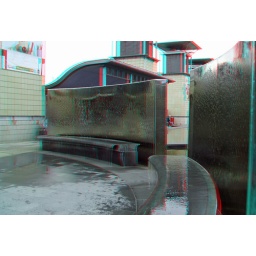
Bristol Harbour festival 2010 Water Cascade in anaglyph 3D stereo red cyan glasses to view